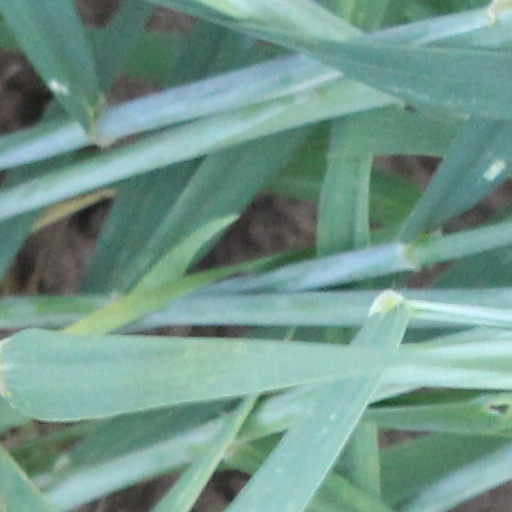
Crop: wheat